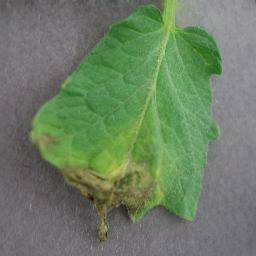
Label: Tomato___Late_blight